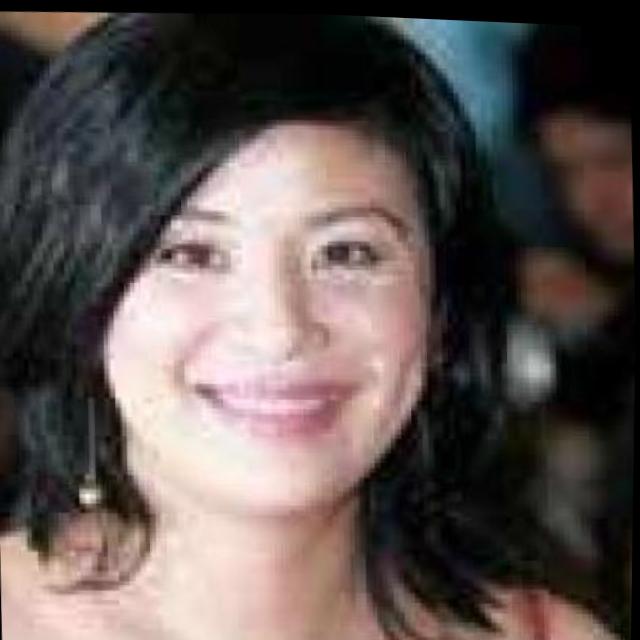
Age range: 21-44